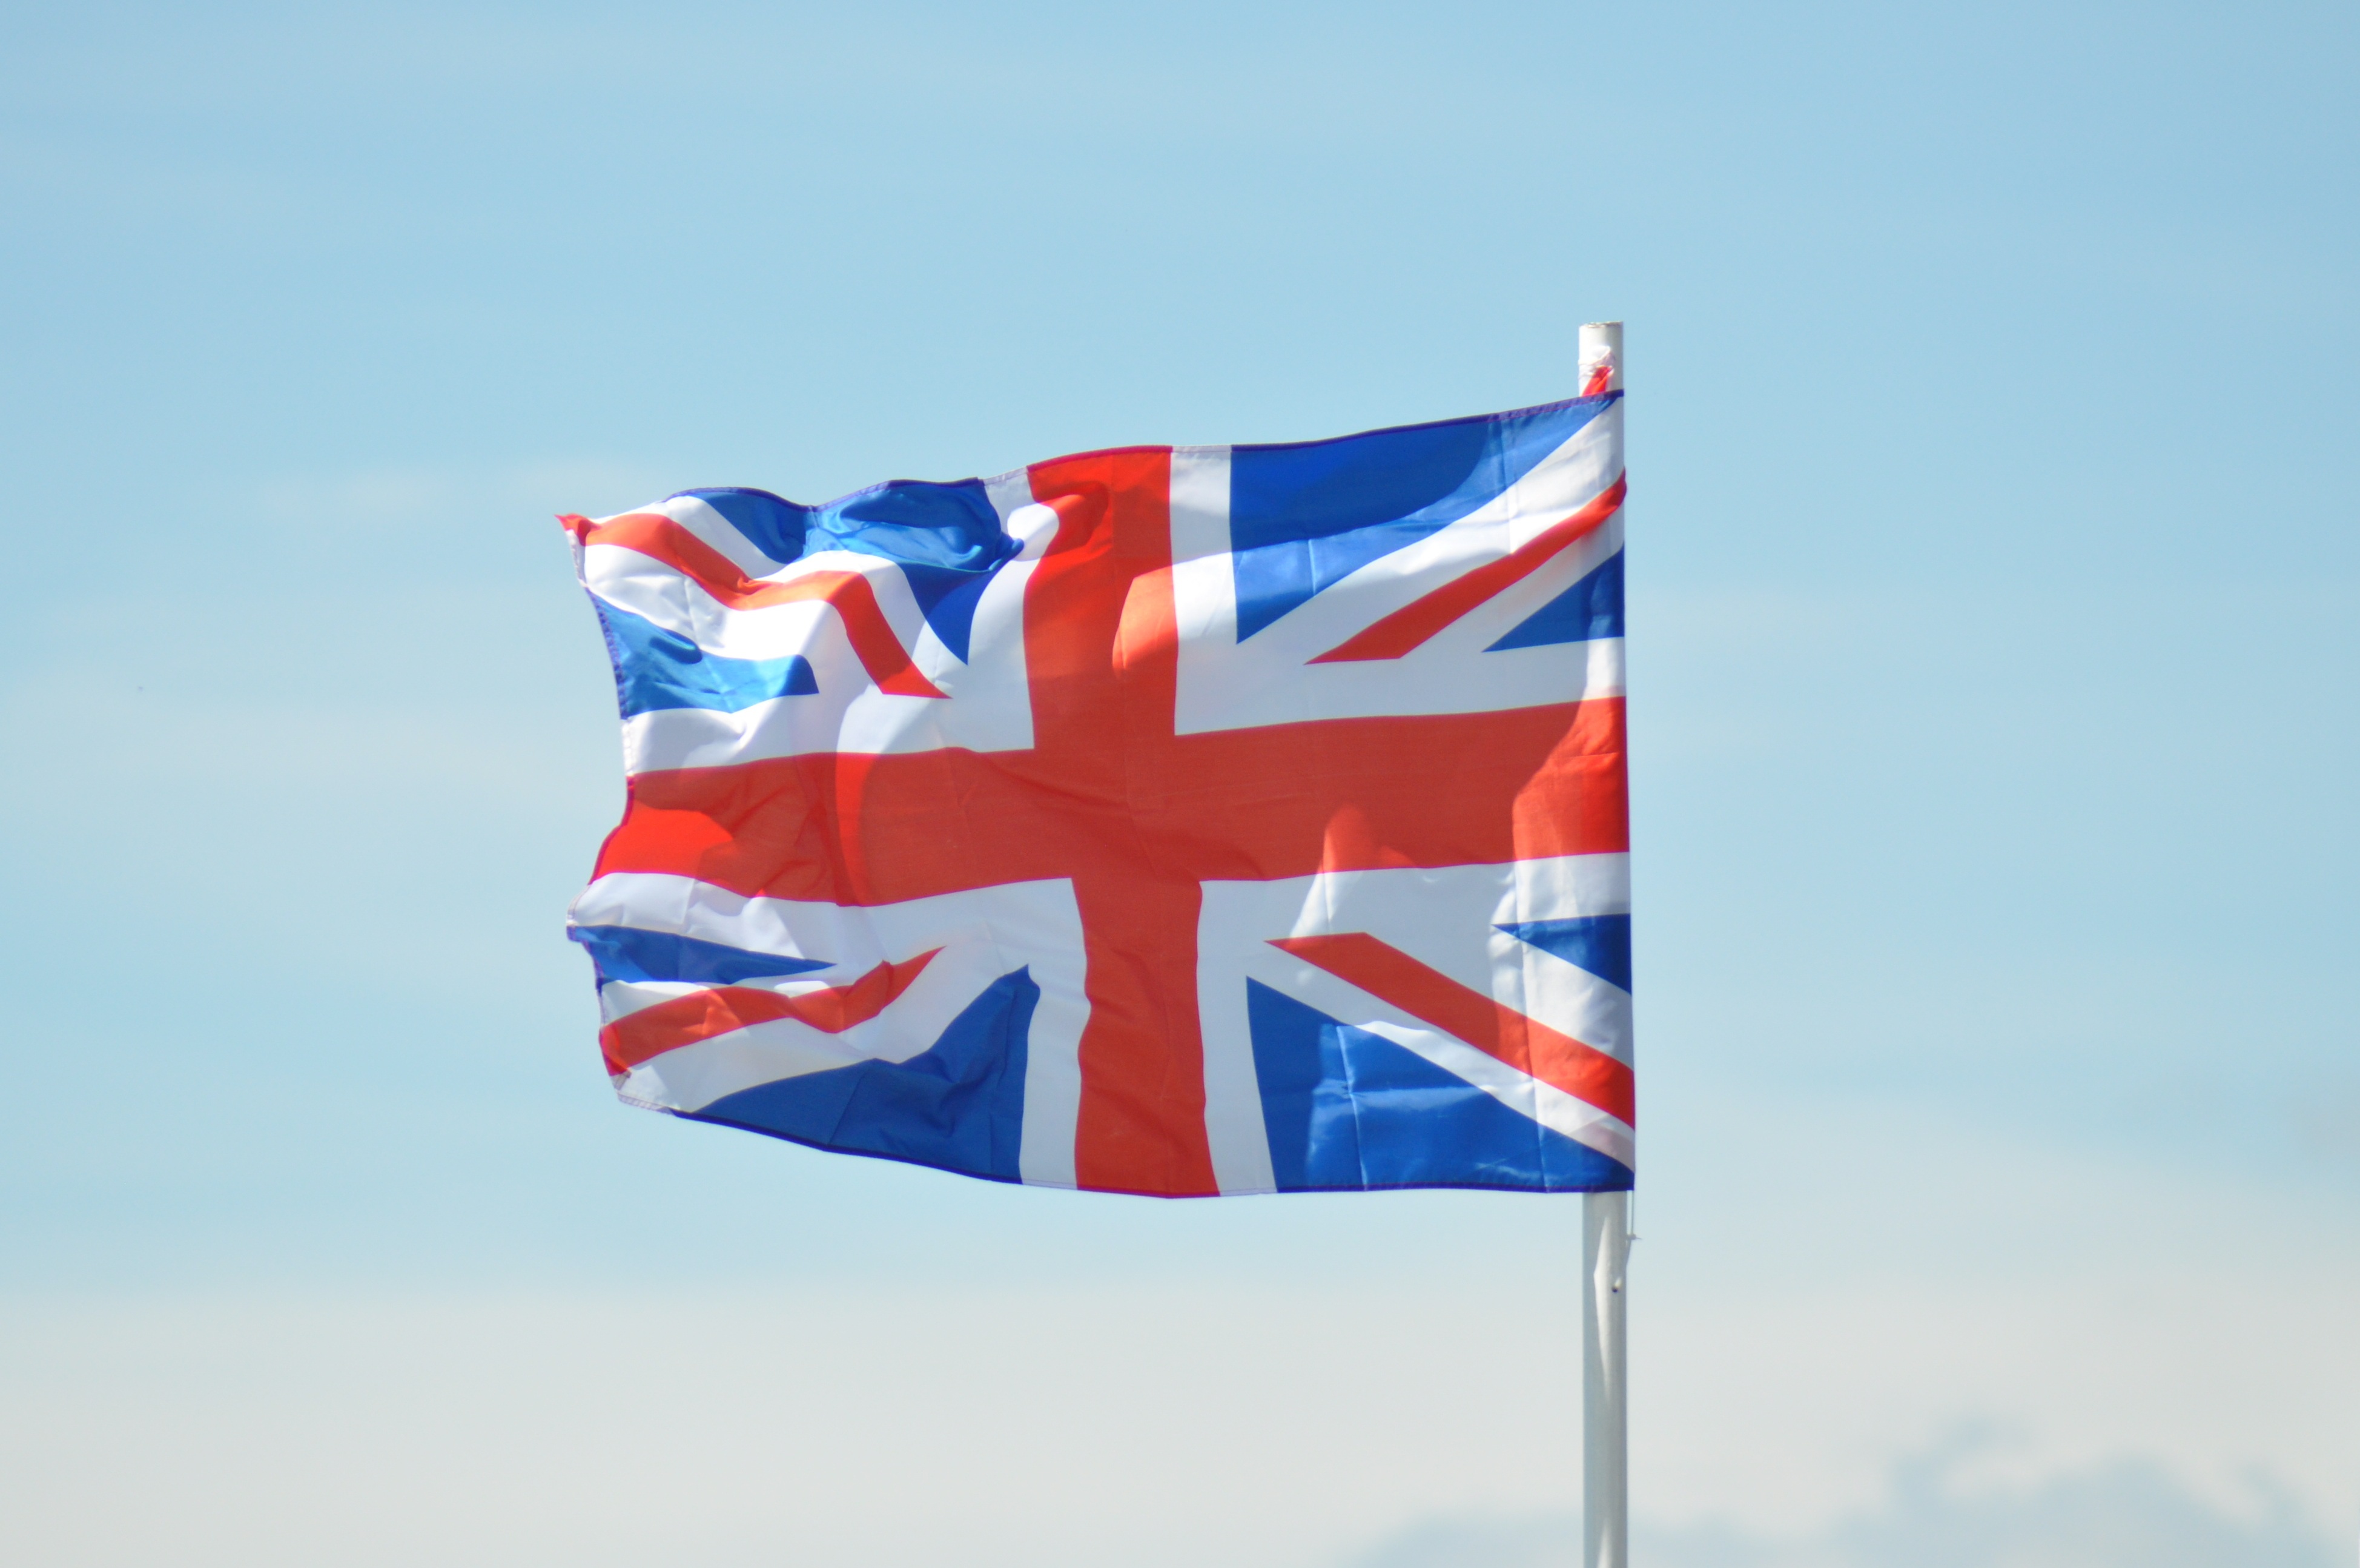
country, europe, flag, blue, patriotism, uk, national, union jack, jack, european, government, united, kingdom, union, great britain, union flag, flag of the united states